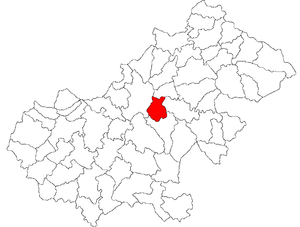
Păulești est une commune roumaine du județ de Satu Mare, dans la région historique de Transylvanie et dans la région de développement du Nord-ouest.